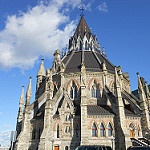
Scene: Outdoor